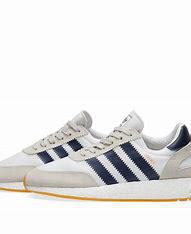
Brand: Adidas
Model: Iniki Runner